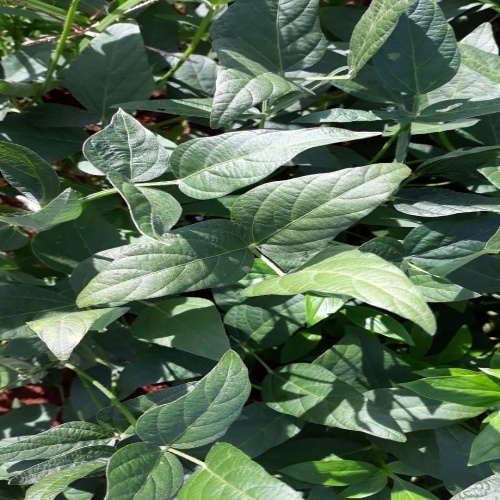
Label: Healthy